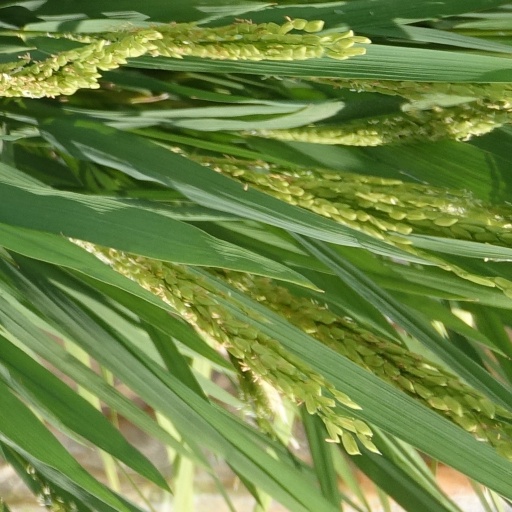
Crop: rice